Tyva Kyzy

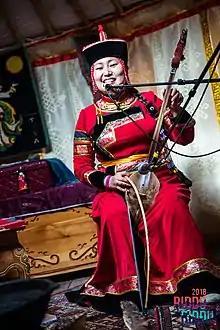
Yurtakonsert med Tyva Kyzy (41573199210)

There were a few female throat-singers in Tuva's history, though it was believed a woman performing throat-singing could hurt her male relatives and cause her difficulties during childbirth. Choldak-Kara Oyun, the mother of the throat singer Soruktu Kyrgys and grandmother of the husband of Tuvan actress Kara-Kys Namzatovna Munzuk, throat-sang throughout her life while milking her cows, singing lullabies to her children and sometimes while she was drinking Tuvan araga. In the Soviet era it was rare for women to perform on stage, except during Republican festivals. Valentina Salchak performed throat-singing in public in 1979.With the start of the International Symposium of Khoomei women could sing publicly there. Since its inception in 1998, Tyva Kyzy has participated in numerous international festivals of world music in Europe and Japan. They also toured the United States in October 2005.